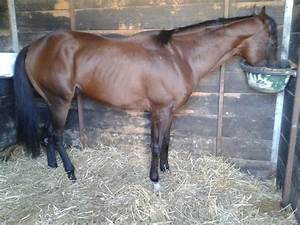
Label: cavallo